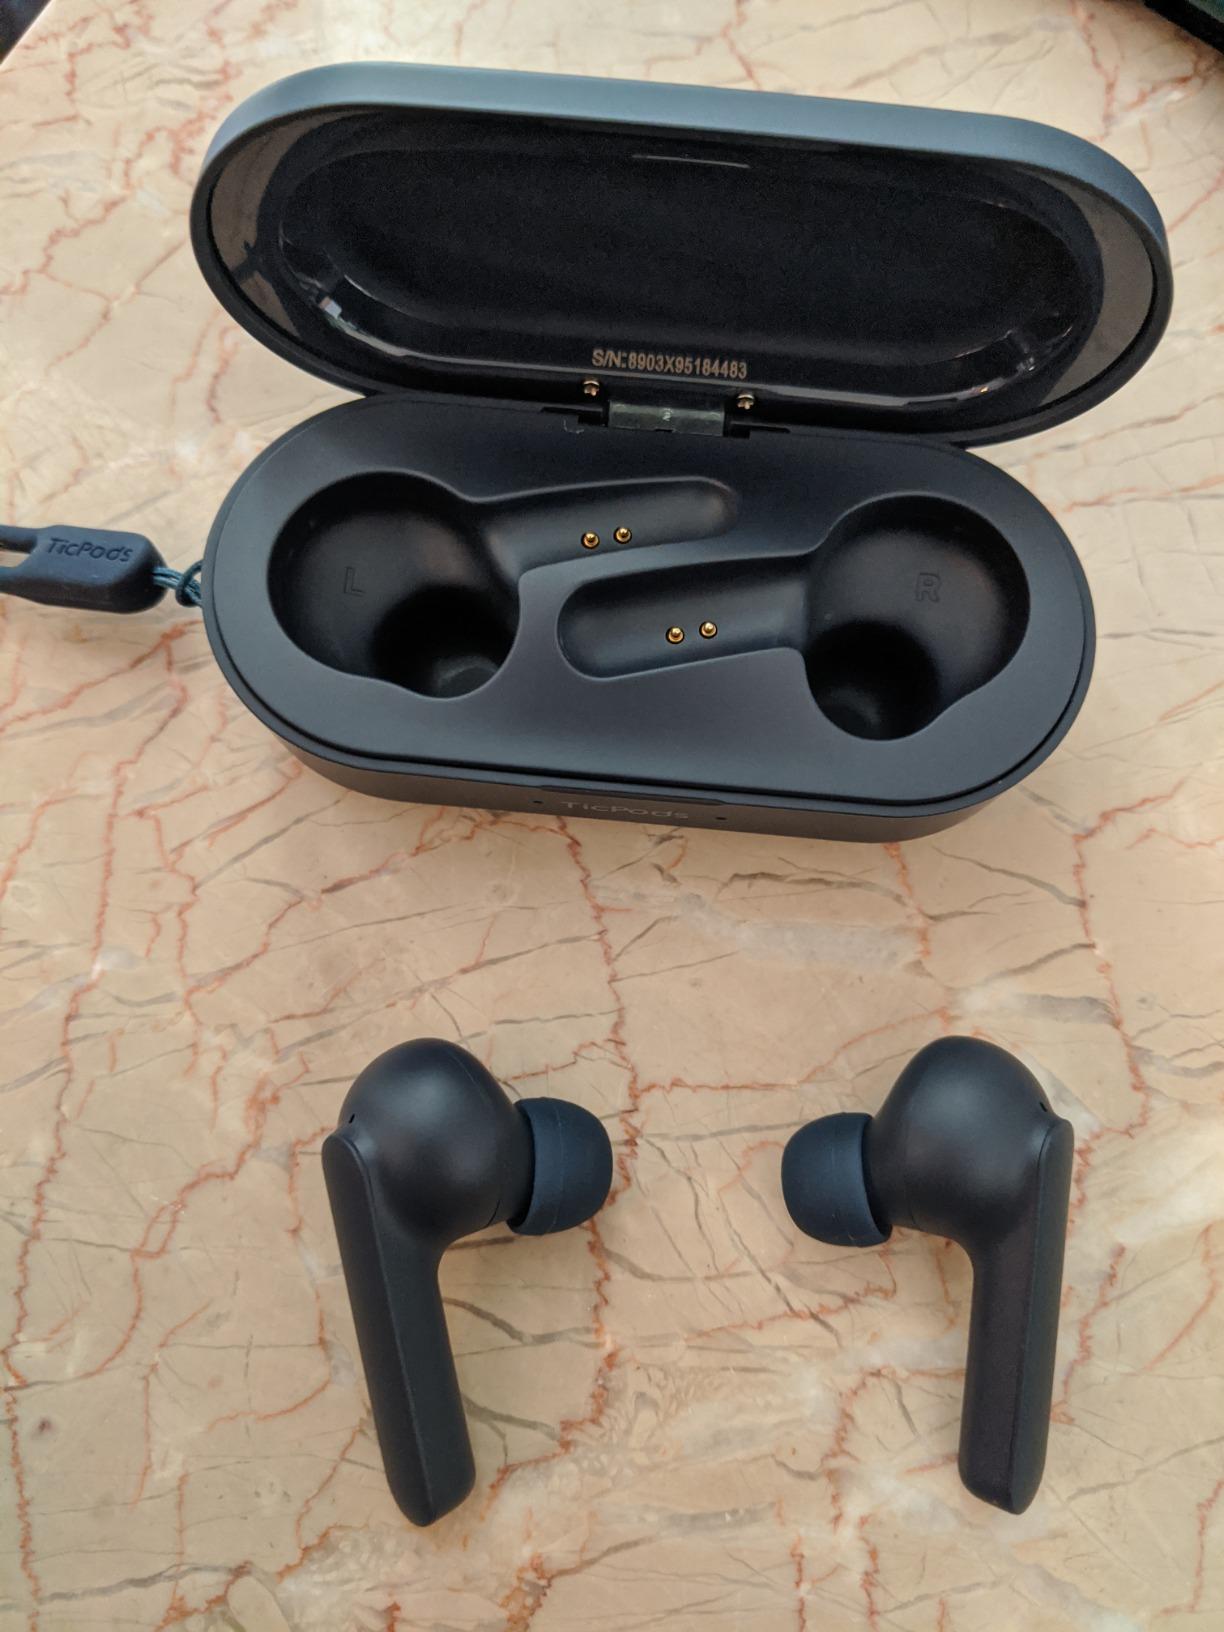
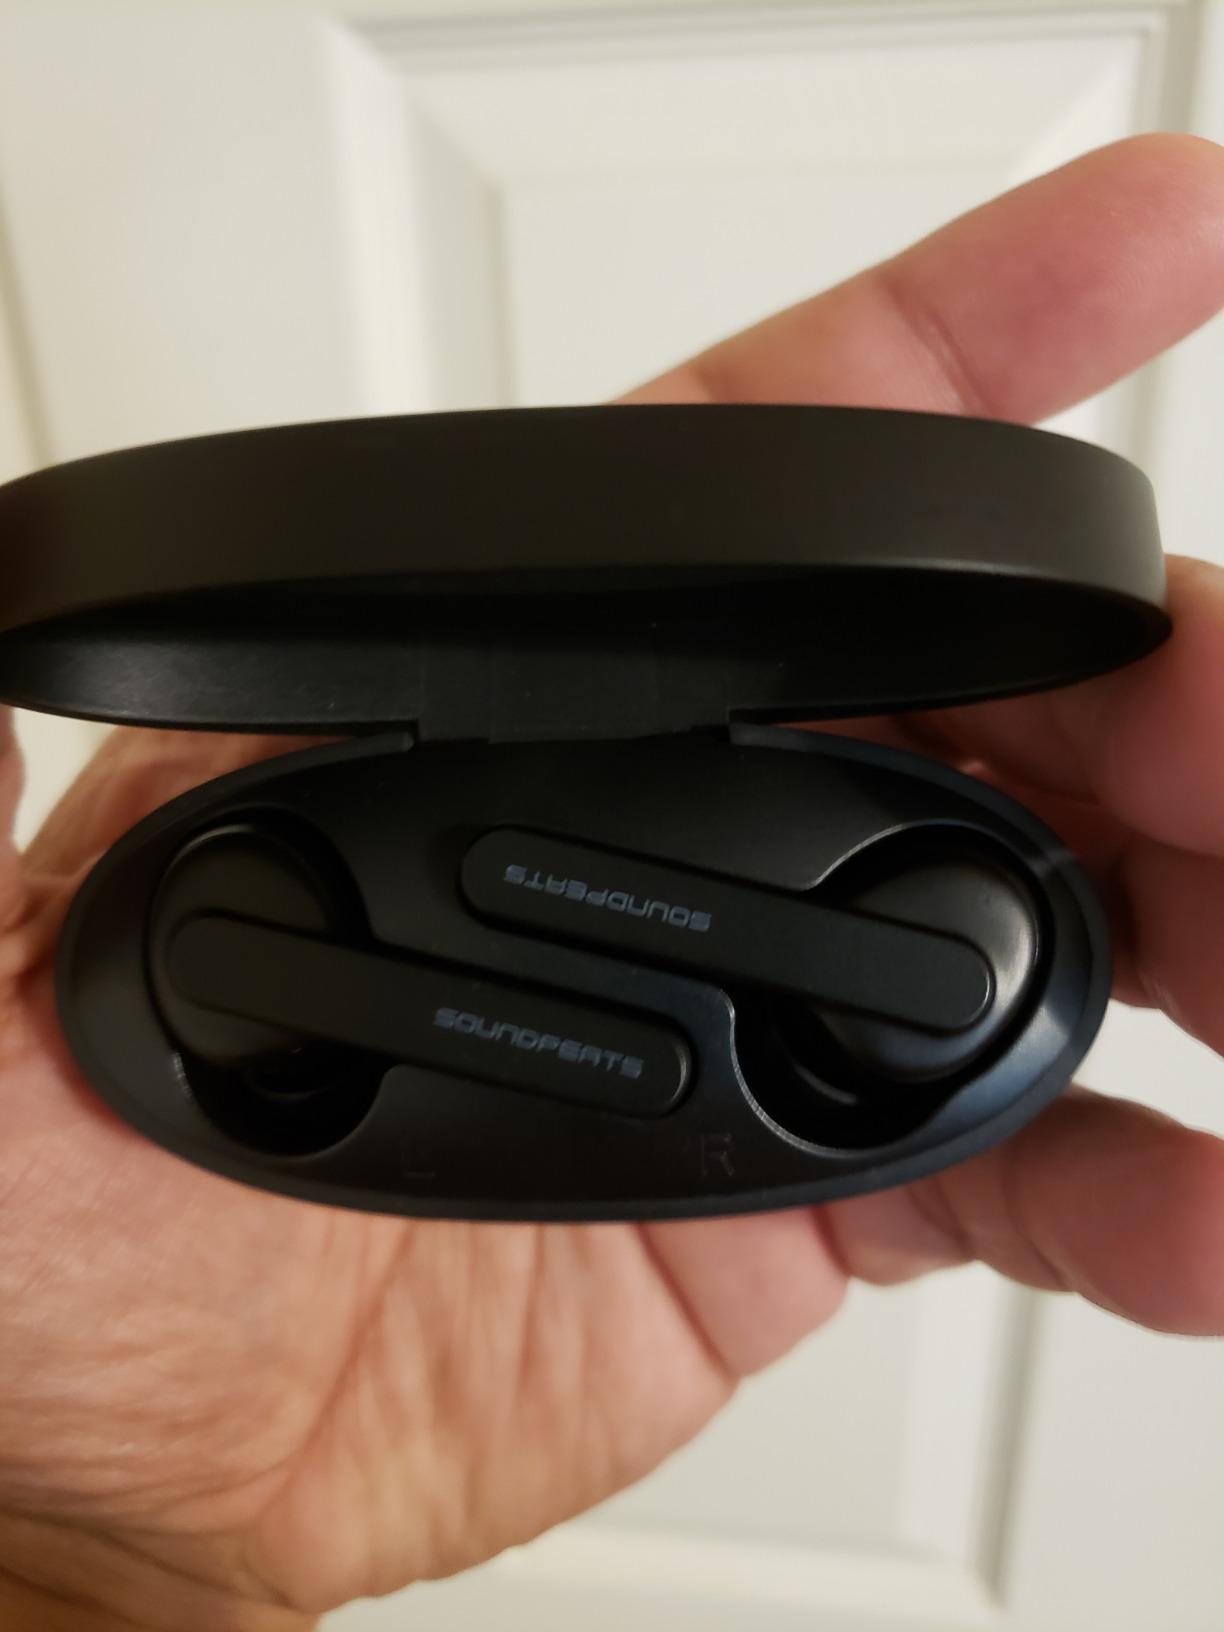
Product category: earbuds
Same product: no